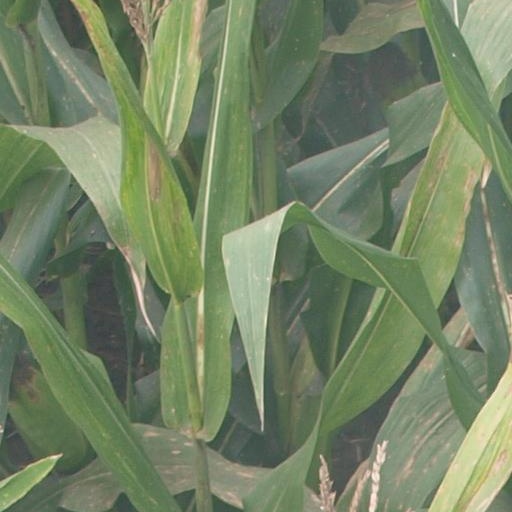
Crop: maize; corn